Yixueyuan station

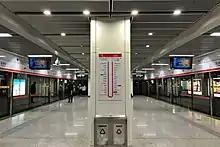
Platform of the station

The station has 2 floors underground. The B1 floor is for the station concourse and the B2 floor is for the platforms and tracks. The station has one island platform and two tracks for Line 1.